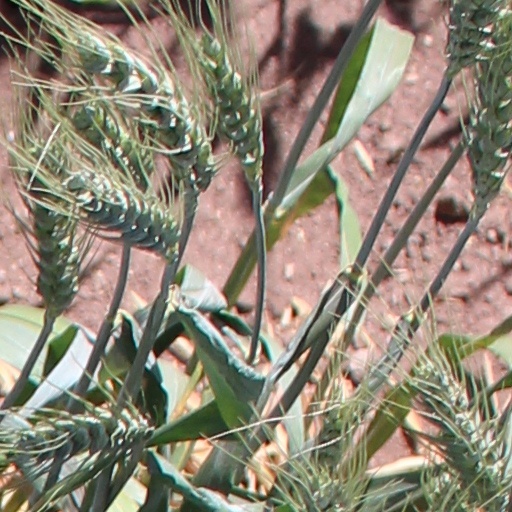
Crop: wheat